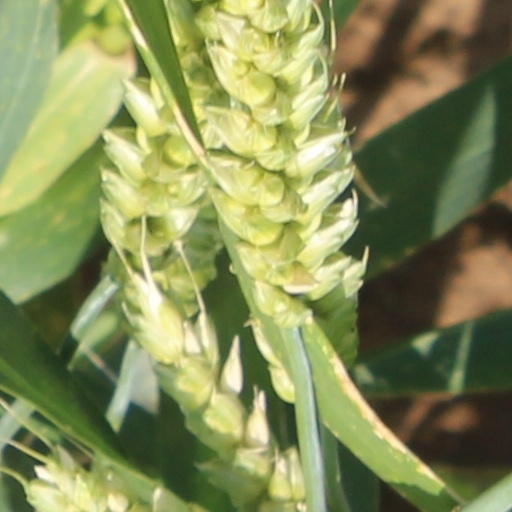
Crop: wheat